Jackson's Valley campaign

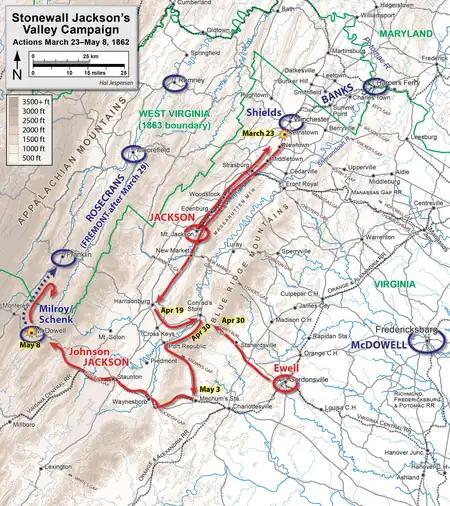
Kernstown (March 23) to McDowell (May 8)

At first light the day after Kernstown, Union forces pursued Jackson and drove Ashby's cavalry in a panic. However, Banks called off the pursuit while supply problems were addressed. For the next three days the Union forces advanced slowly while Jackson retreated to Mount Jackson. It was there that he directed Capt. Jedediah Hotchkiss, "I want you to make me a map of the Valley, from Harpers Ferry to Lexington, showing all the points of offense and defense." Given Hotchkiss's mapmaking skills, Jackson would have a significant advantage over his Federal opponents in the campaign to come. On April 1, Banks lunged forward, advancing to Woodstock along Stony Creek, where he once again was delayed by supply problems. Jackson took up a new position at Rude's Hill near Mount Jackson and New Market.